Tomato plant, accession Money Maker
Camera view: horizontal (90 deg, fisheye); turntable rotation: 90 degrees
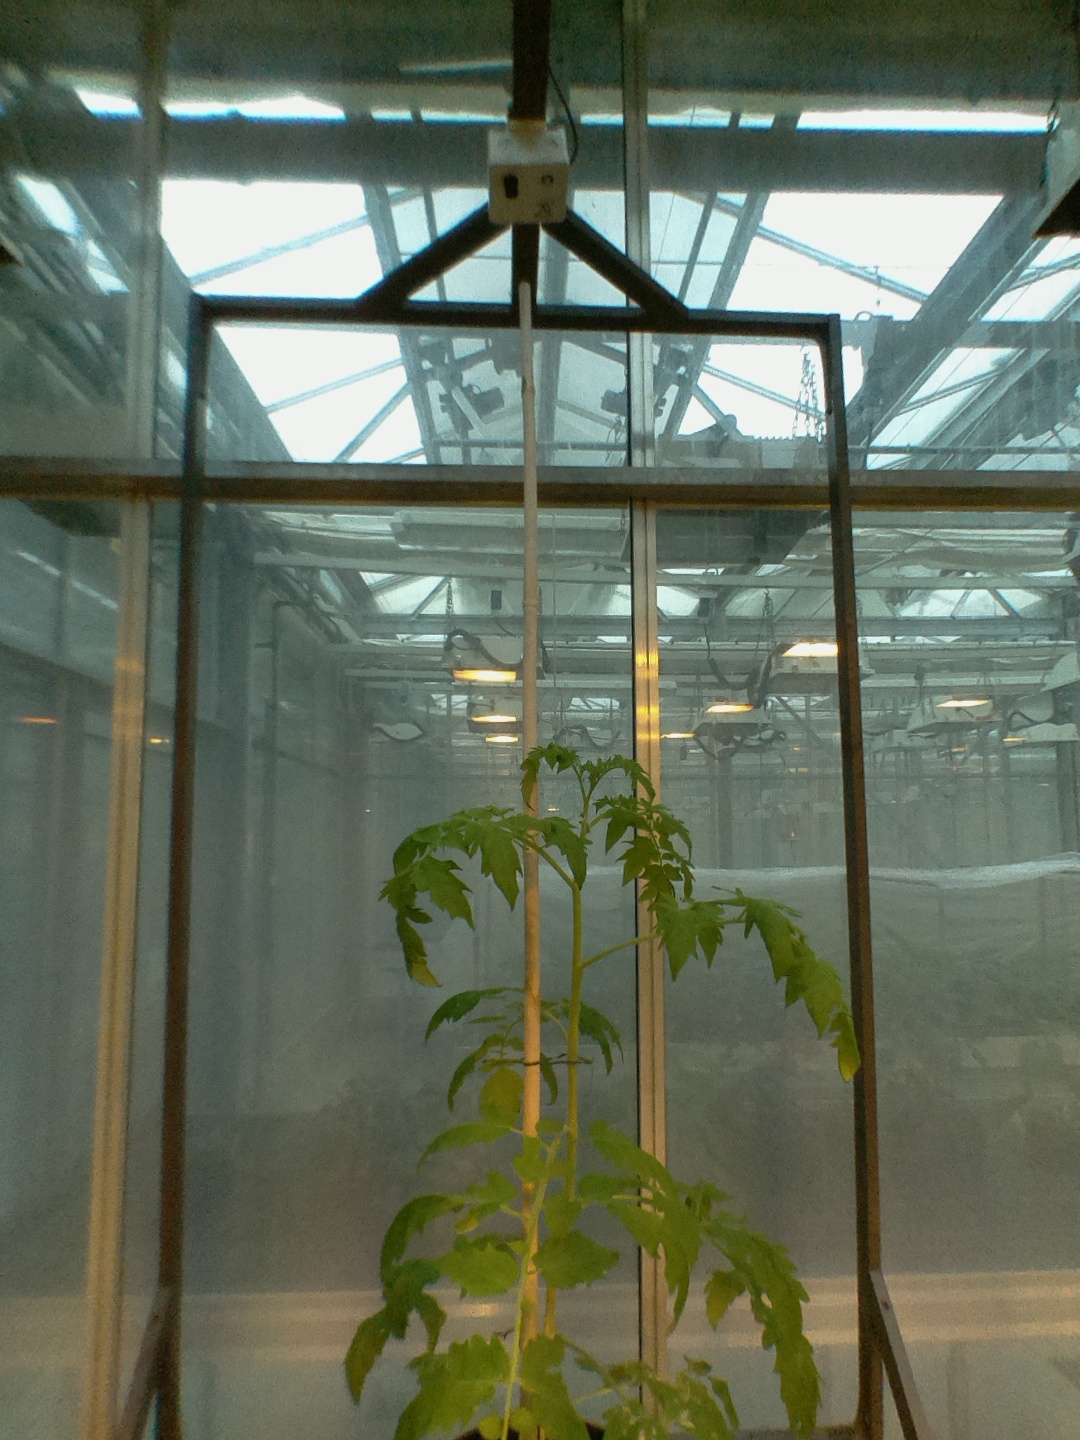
BBCH growth stage 53: 3 inflorescences visible